Ubuntu version history

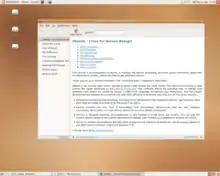
Ubuntu 7.04 ("Feisty Fawn")

Ubuntu 6.10 ("Edgy Eft"), released on 26 October 2006, is Canonical's fifth release of Ubuntu. Support ended on 25 April 2008. Ubuntu 6.10 added several new features including a heavily modified Human theme, Upstart init daemon, automated crash reports (Apport), Tomboy note taking application, and F-Spot photo manager. EasyUbuntu, a third party program designed to make Ubuntu easier to use, was included in Ubuntu 6.10 as a meta-package.